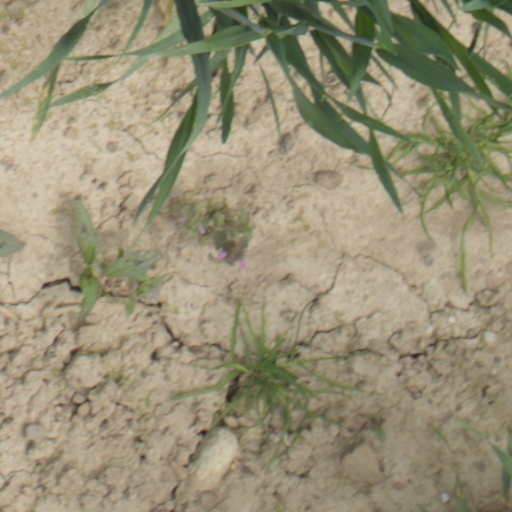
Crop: wheat